Che Chi-ming

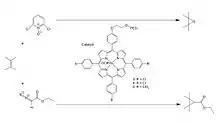
Ruthenium(III) porphyrin functionalized with PEG group is used as a catalyst to drive selective pathway of alkene to epoxide or cyclopropane.

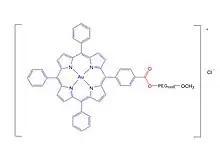
Structure of PEGylated Gold(III) Conjugates

Che's research interests cover various areas in chemistry such as inorganic chemistry, materials science, photochemistry, and biomedical sciences. He has been engaged in inorganic chemistry research, organometallic synthesis where he and his group have studied high-valent and multimetallic complexes. These molecules have been investigated for their luminescent and catalytic properties. Notable systems that Che has developed include: catalysts for asymmetric olefin epoxidation, biomimetic oxidation catalyst featuring recognition elements, and molecular devices based on luminescent materials.